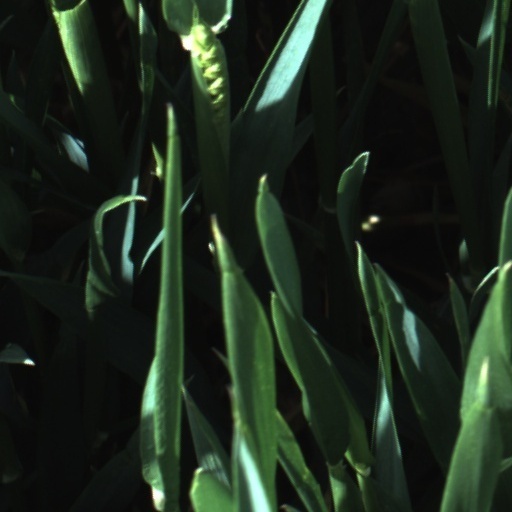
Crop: wheat